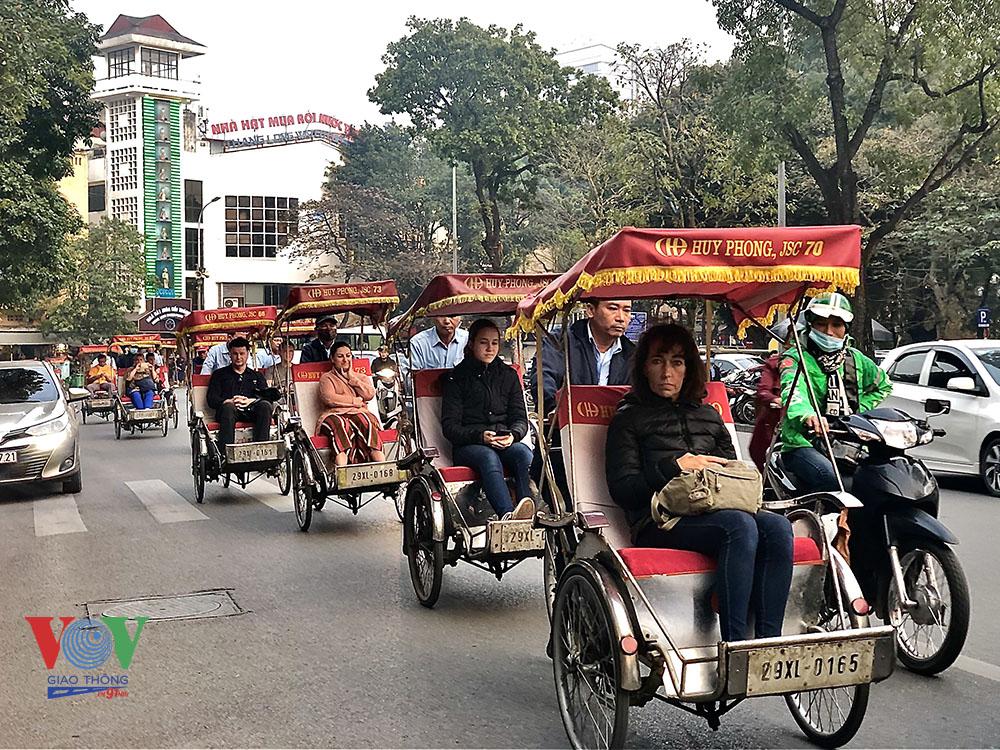
những chiếc xe xích lô đang di chuyển ở trên đường